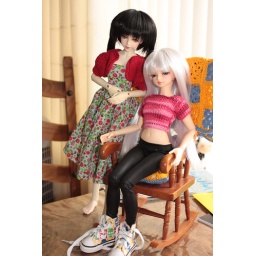
Auriana is sitting in the MSD rocking chair I found at the doll's fair in Groningen.